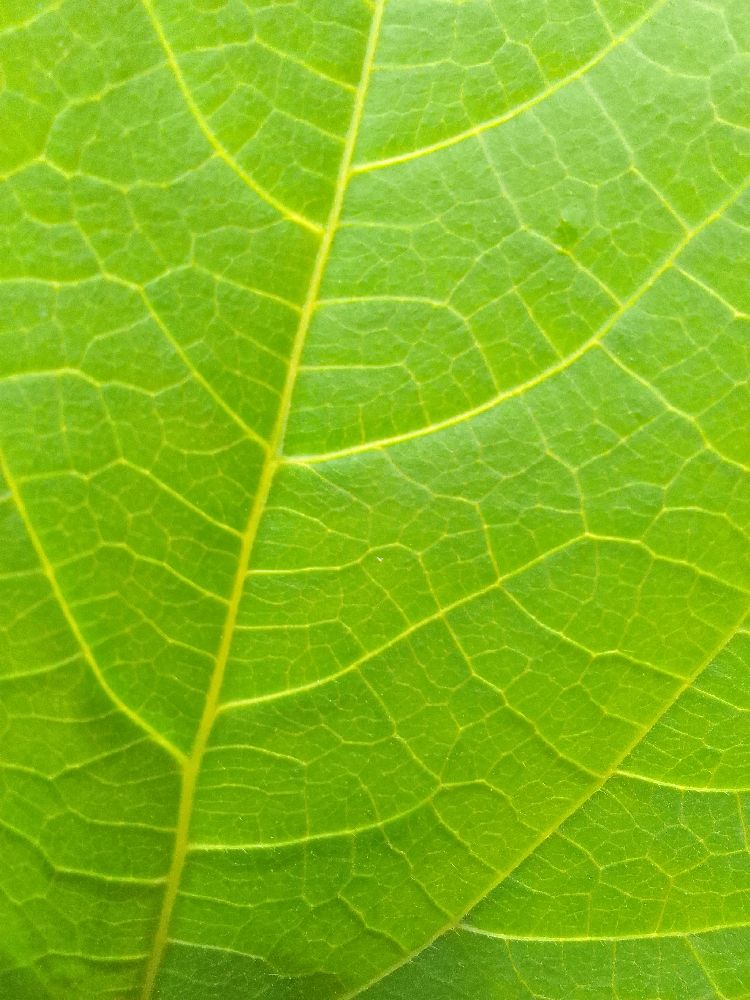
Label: healthy